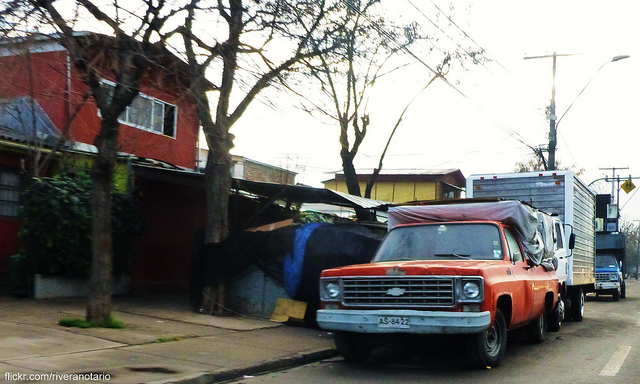
user: Given an image and a question. Answer the question in a short answer. Question: The truck in the photo is made by what automobile manufacturer? Short Answer:
assistant: chevrolet